Air Traffic Chaos

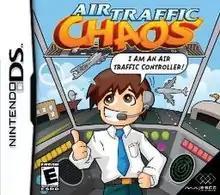
North American cover art

Air Traffic Chaos is an air traffic controller simulation video game developed by Sonic Powered and published by Majesco Entertainment for the Nintendo DS handheld video game console. It had previously been released in Japan under the name , and it was released later in the PAL region under the title "Air Traffic Controller by DS". A video game demo was made available before its release for the Wii's Nintendo Channel.